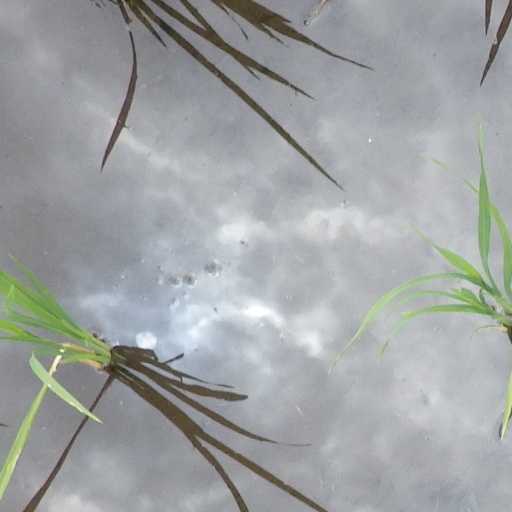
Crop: rice